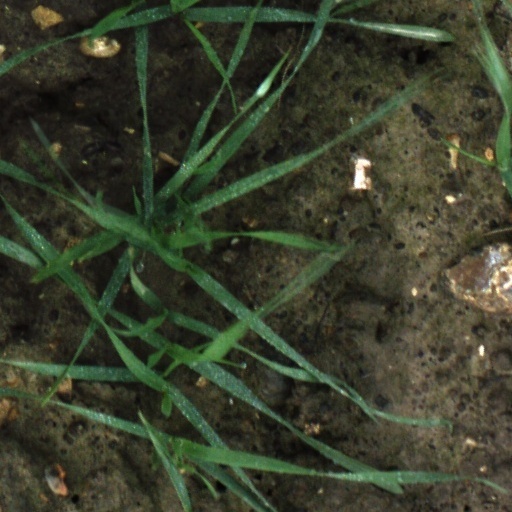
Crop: wheat